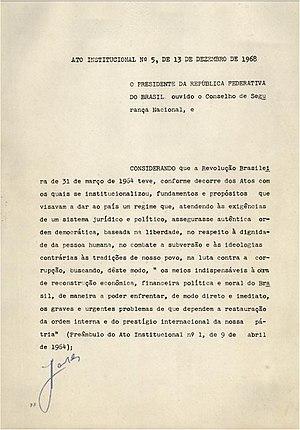
La dictature militaire au Brésil, aussi désignée localement la Cinquième République à partir de 1967, est le régime politique du Brésil qui débuta à la suite du coup d'État du 31 mars 1964, mené par le maréchal Castelo Branco renversant la Quatrième République et son président élu João Goulart, et qui dura jusqu'à l'élection de Tancredo Neves en 1985. Les militaires ont justifié le coup d'État, qui prenait place quelques années après l'alignement du régime cubain sur l'URSS, en prétextant la menace communiste.
L’AI-5 est le cinquième d'une série de décrets promulgués par la Dictature militaire au Brésil après le coup d'État de 1964.